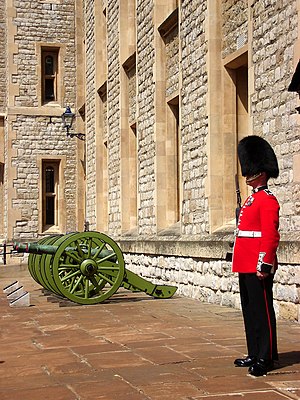
Tower of London / Bygninger / Waterloo Block og Jewel House
Garder fra Coldstream Guards uden for Jewel House.
Her Majesty's Royal Palace and Fortress er en borg i det centrale London på Themsens nordlige bred og tæt ved Tower Bridge. Den ligger i London Borough of Tower Hamlets adskilt fra den østlige del af City of London af det åbne område Tower Hill. Det er den ældste bygning, som bruges af den britiske regering.